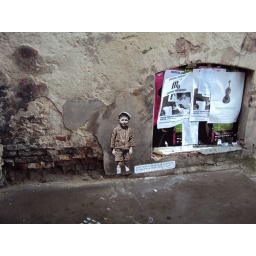
A boy in the street